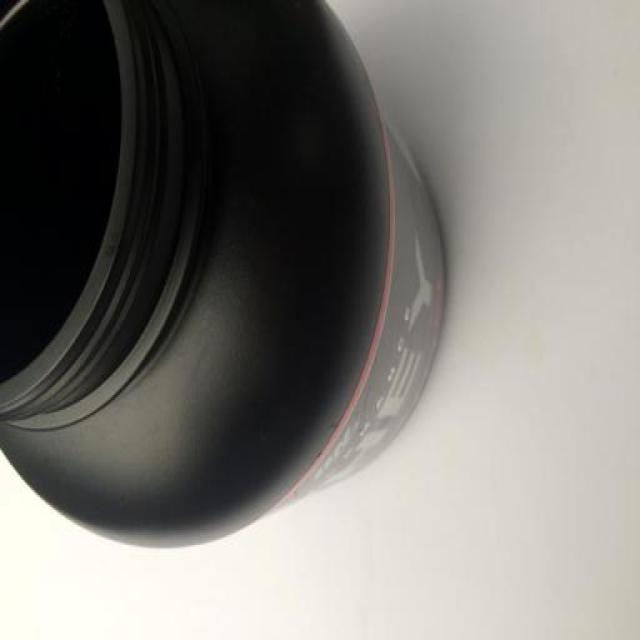
Label: Plastic